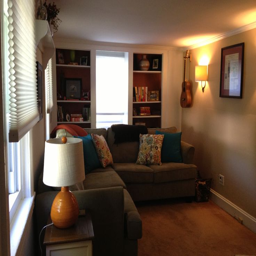
retail business ... bought new throw pillows for the fall .